Senusret II

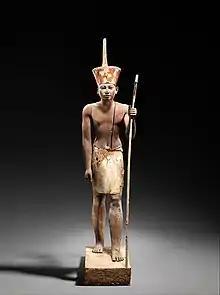
A figure wearing the red crown of Lower Egypt and whose face appears to reflect the features of the reigning king, most probably Amenemhat II or Senusret II. It functioned as a divine guardian for the imiut, and it is wearing a divine kilt, which suggests that the statuette was not merely a representation of the living ruler.

The lengths of the reigns of Senusret II and Senusret III are one of the main considerations for discerning the chronology of the Twelfth Dynasty. The Turin Canon is believed to assign a reign of 19 years to Senusret II and 30 years of reign to Senusret III. This traditional view was challenged in 1972 when the Egyptologist William Kelly Simpson observed that the latest attested regnal year for Senusret II was his 7th, and similarly for Senusret III his 19th.